Albanian cuisine

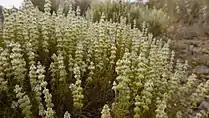
Mountain tea has a long tradition in Albania and is the most popular tea of the locals.

A wide variety of vegetables are frequently used in Albanian cooking. Due to the different climate and soil conditions across Albania, cultivars of cabbages, turnips, beetroots, beans, potatoes, leeks and mushrooms can be found in a rich variety. Dried or pickled vegetables are also processed, especially in drier or colder regions such as in the remote Albanian Alps, where fresh vegetables were hard to get out of season. Particularly used vegetables include onion, garlic, tomato, cucumber, carrot, pepper, spinach, lettuce, grape leaves, bean, eggplant and zucchini.